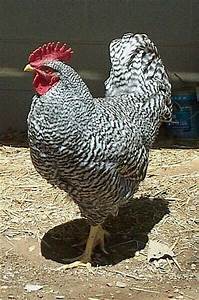
Label: gallina